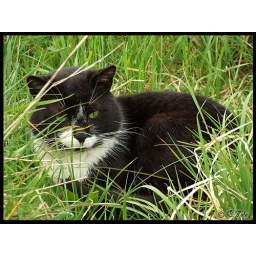
A cat hiding in the grass